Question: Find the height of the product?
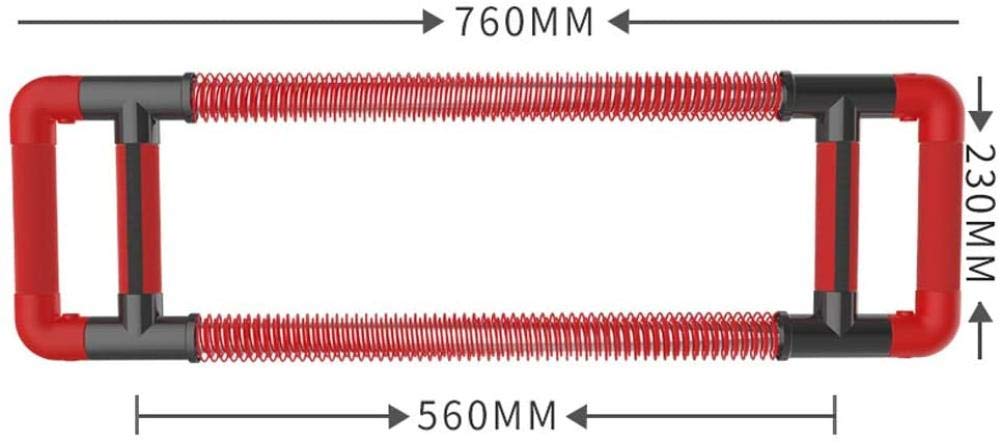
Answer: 230.0 millimetre